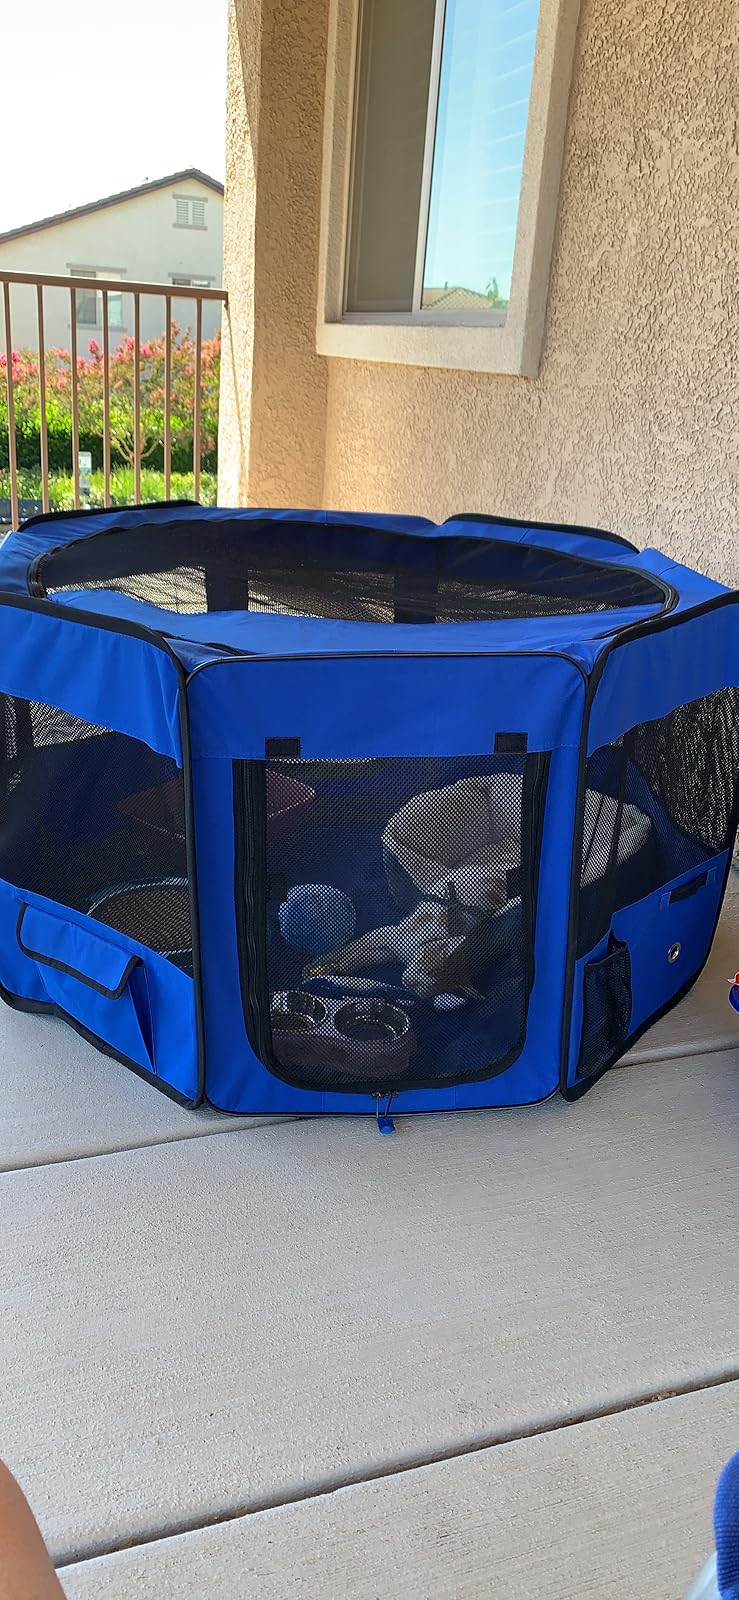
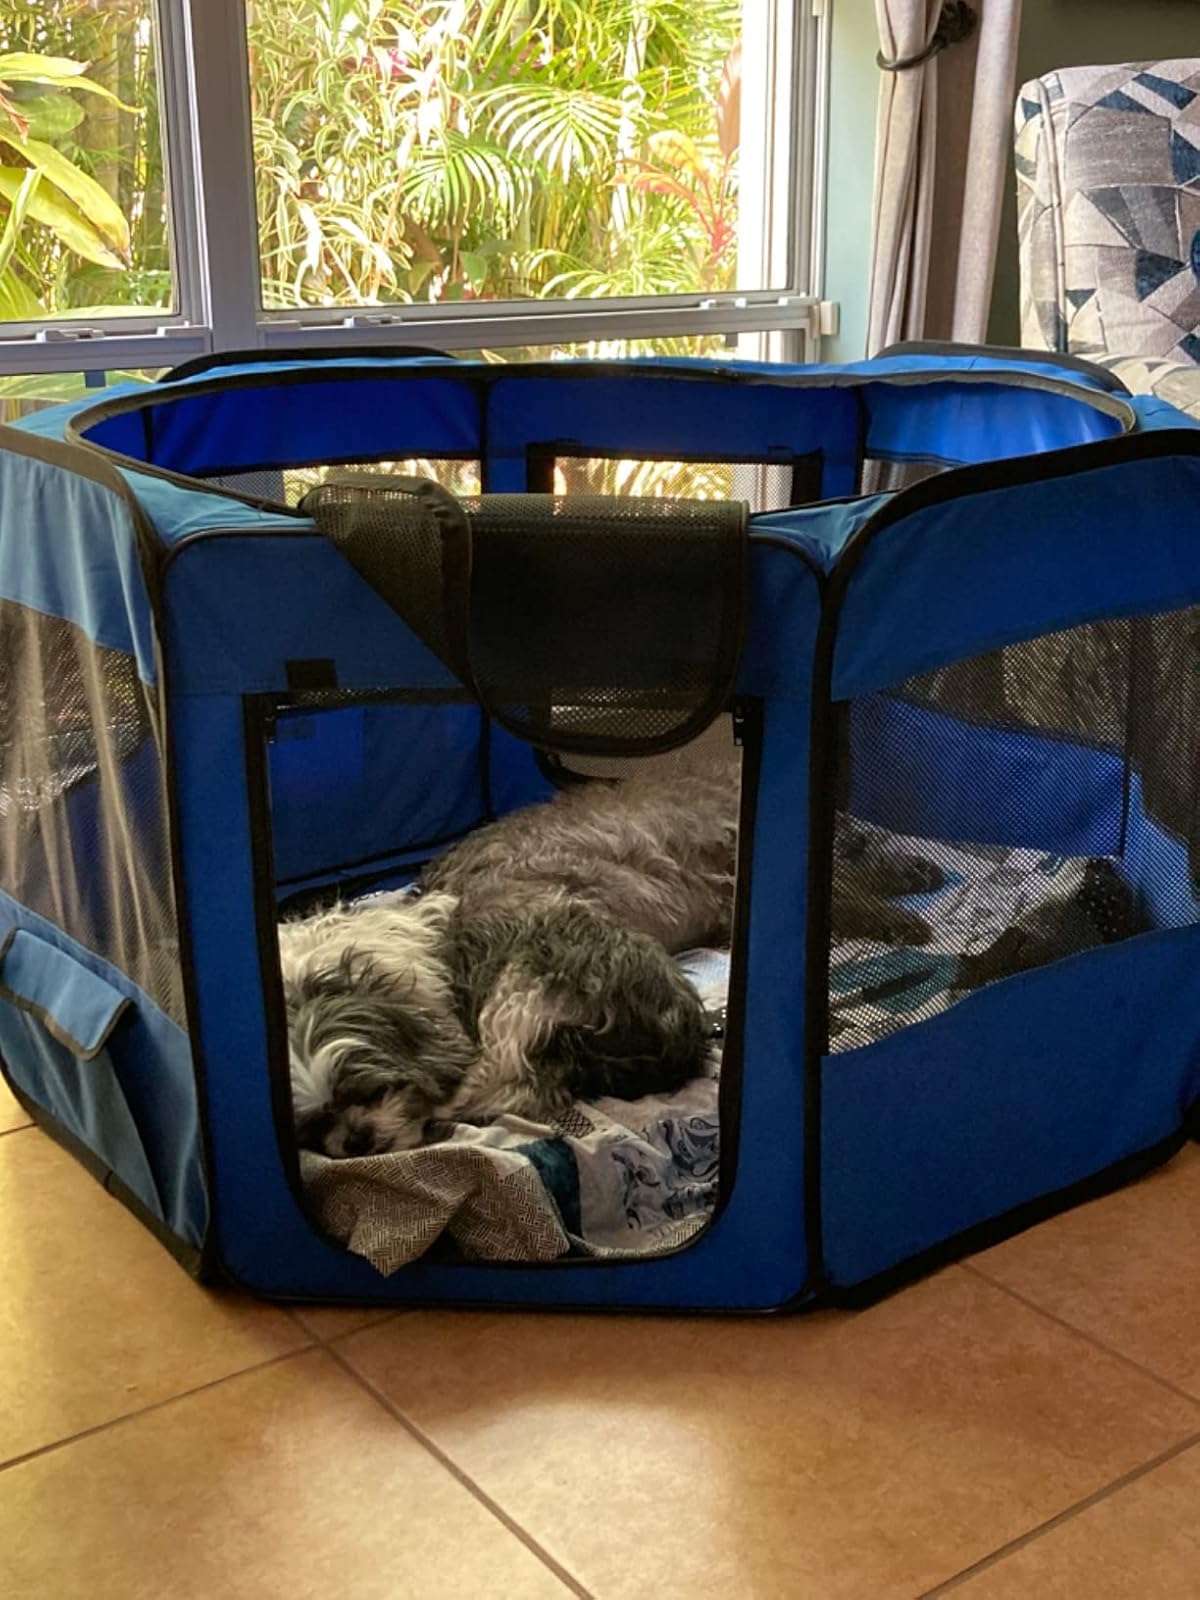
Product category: items_kennel
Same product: yes